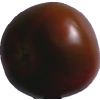
Label: tomato_maroon